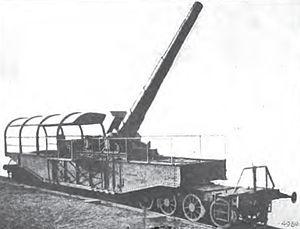
L'artillerie lourde sur voie ferrée a été créée afin d'utiliser des canons de très gros calibre à une époque où les solutions sur route ne permettaient pas de transporter des masses importantes. Les canons et mortiers sur rail permettaient de tirer des calibres importants. L'artillerie lourde sur voie ferrée a majoritairement été employée pendant les Première et Seconde Guerre mondiale.